Antibes

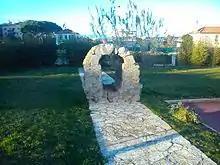
Fontveille Aqueduct; section of underground vault

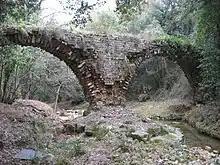
Bouillide aqueduct

The Bishopric of Antibes was established c.450 by Pope Leo I, the first two bishops being Armentarius and Agroecius.